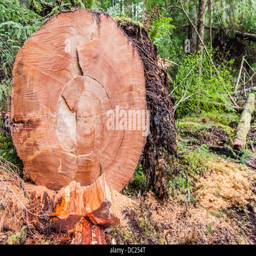
old growth fir tree several years old uncovered in the forest and cut open